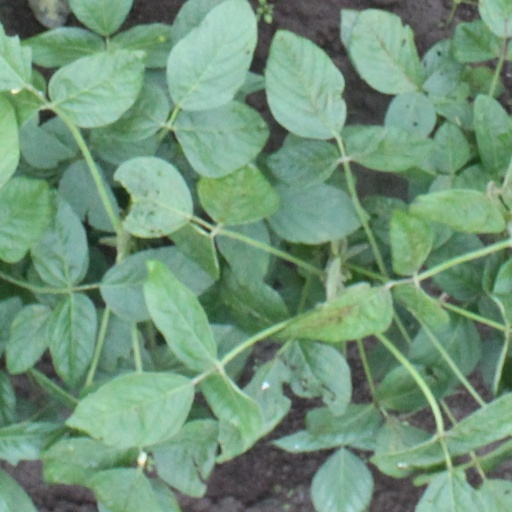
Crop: soybean